Kenneth Cockrell

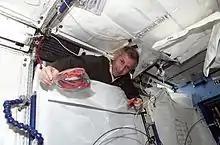
Cockrell as STS-98 commander, emerges from behind a rack curtain in "Destiny".

STS-98 was a 12-day mission aboard the . The STS-98 crew continued the task of building and enhancing the International Space Station by delivering the U.S. laboratory module "Destiny". The Shuttle spent seven days docked to the station while Destiny was attached, and three spacewalks were conducted to complete its assembly. The crew also relocated a docking port, and delivered supplies and equipment to the resident Expedition-1 crew. STS-98 launched February 7, 2001, and landed February 20, 2001. Mission duration was 12 days, 21 hours, 20 minutes. Unacceptable weather conditions in Florida necessitated a landing at Edwards Air Force Base, California.